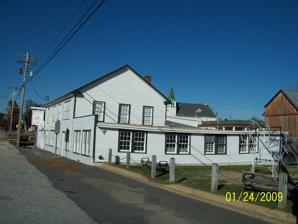
Building: J. C. Lore Oyster House
Country: United States of America
Year built: 1934
United States historic place J. C. Lore Oyster House U.S. National Register of Historic Places U.S. National Historic Landmark J.C. Lore Oyster House - South View, December 2008 Show map of Maryland Show map of the United States Location 14430 Solomons Island Road, South, MD 2 , Solomons, Maryland Coordinates 38°19′27″N 76°27′39″W / 38.32429°N 76.46084°W / 38.32429; -76.46084 Area 0.266 acres (1,080 m 2 ) Built 1934 Architect J.B. Lusby NRHP reference No. 84003869 Significant dates Added to NRHP March 22, 1984 Designated NHL August 7, 2001 J. C. Lore Oyster House , also known as J. C. Lore and Sons, Inc., Seafood Packing Plant , is located at 14430 Solomons Island Road South, in Solomons , Calvert County, Maryland .  It is a large two story, rectangular frame industrial building constructed in 1934 as a seafood packing plant. It replaced a 1922 building that was destroyed by the 1933 Chesapeake Potomac hurricane . It is significant for its historical association with the commercial fisheries of Maryland's Patuxent River region, and architecturally as a substantially unaltered example of an early-20th century seafood packing plant.  It has been adapted by the Calvert Marine Museum to house exhibits and many of its original spaces, artifacts, and records have been incorporated into them. It was listed on the National Register of Historic Places in 1984, and declared a National Historic Landmark in 2001. History and significance The J.C. Lore Company was a principal supplier of oysters to the Acme Markets and Kroger companies under the "Patuxent" brand in the midwestern United States. The J.C. Lore Oyster House is one of five nationally important properties associated with the oyster-processing industry.  The Rudolph Oyster House in West Sayville, New York , Thomas Oyster House in Mystic, Connecticut , the Oyster Barge in New Haven, Connecticut and the Platt & Co. Cannery in Baltimore, Maryland are noted as complementary examples of oyster-related landmarks. The Lore company was founded by Joseph Cobb Lore (1863–1945), who arrived in Solomons in 1888 from Newport, New Jersey to buy and ship oysters to Philadelphia . Lore established his own oyster packing house in Solomons in 1922, but it was destroyed by the powerful 1933 hurricane, and was rebuilt in 1934. His sons, J.C. Lore, Jr. and G.I. Rupert Lore managed the business together until 1961, when Rupert started his own operation in St. Mary's County . The Lore Company also packed crabmeat from 1925 to 1945, as well as fish. Other ventures included boat rental, charter fishing, a bait store, a company store and a school boat, which was considered more useful than a school bus in the locale. The Lore Company maintained a fleet of three boats for oyster buying and planting.  Two boats, the William B. Tennison and the Sidney B. Riggin , were converted bugeyes , former sailing oyster dredges. The Tennison is now itself a national Historic Landmark and is preserved at the museum. A third vessel, the Pengui , was a Hooper Island draketail workboat. The Lore company ceased business in 1978, a victim of declining harvests and shortages of cheap labor. Description The J.C. Lore Oyster House is located on an island in the Patuxent River near the point at which the Patuxent enters Chesapeake Bay . The island is partly artificial, built up from oyster shells produced by the 1918 Woodburn and 1922 Lore oyster houses. The present 1934 structure is a two-story building or somewhat irregular plan, clad in novelty-style wood siding, with a metal roof. The portion of the walls below the roof is concrete to minimize storm damage from flooding. A one-story shed-roofed wing extends to the south, while a 1965 concrete block addition covers two thirds of the rear elevation. Windows are irregularly placed, reflecting the functional requirements of the interior spaces. Interior walls are framed with horizontal planks, with beaded tongue and groove ceilings. Floors are concrete slabs, some of which are sloped for drainage, typically with a high point at the center of the room. The chief interior spaces are arranged for receiving, shucking, processing and packing oysters . A storage area on the upper level is provided for cans and boxes, together with office space. The property is arranged with a bulkhead to the rear of the building where buy-boats and independent oystermen could tie up and unload. Between 1945 and 1965 it was possible to hoist oysters directly out of a boat and into the receiving area through an overhang over the water. Oysters were moved from the receiving room in wheelbarrows, while shells of shucked oysters were moved outside on a conveyor belt. The two shucking rooms are long and narrow, with concrete shucking tables around the perimeter, and could accommodate fifty shuckers. The shuckers stood a three-sided shucking stands, taking whole oysters from the tables, opening them on the stand, and letting the shells fall away to the outside, the stands protecting the shuckers from the sharp-edged shells even when the piles of shells were several feet deep. The shuckers stood on an adjustable platform that kept their feet off the cold, wet floor. Buckets of shucked oysters were passed through a window into the processing room, where they were rinsed, weighed and tallied. Shuckers were paid by the weight or volume of oyster meat produced. Oyster meats were rinsed on a perforated "skimmer table" to remove grit, shell and worms.. A "blow tank" was used to rinse the oyster meats using aerated water. Oysters were drained on a second skimmer table. The meats were sorted by size and packed in metal cans, which were then steam-sterilized. The J.C. Lore processing room retains its complement of this equipment. The building remains as it was in 1965 when some system renovation took place and a fire-suppression sprinkler system was installed. The museum has built a theater in one of the cold storage rooms for interpretation, and the southern shucking room is used as a classroom. The company store that stood nearby was demolished in 1995, prior to the museum's acquisition of the property. Gallery J.C. Lore Oyster House - North View, December 2008 J.C. Lore Oyster House - Historic Marker, December 2008 J.C. Lore Oyster House - Can, December 2008 See also Rudolph Oyster House :  A National Historic Landmark in New York List of National Historic Landmarks in Maryland National Register of Historic Places listings in Calvert County, Maryland References